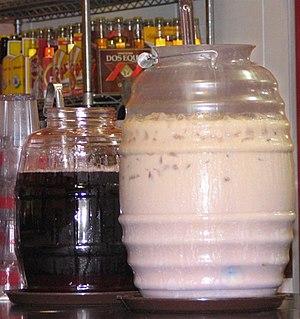
La cuisine mexicaine est considérée comme très variée de par son héritage préhispanique et européen, conséquence de la conquête espagnole de l'empire Aztèque au cours du XVIᵉ siècle. Elle a aussi connu l'influence des cuisines africaines, caraïbéennes, asiatiques et moyen-orientales. La base traditionnelle de cette cuisine est le maïs, ainsi que d'autres aliments d'origine autochtone comme le haricot, l'avocat, la tomate, la dinde, les cacahuètes, la vanille et le piment, accompagnés de riz, transporté par les Espagnols. Les Européens ont amené avec eux un grand nombre d'aliments parmi lesquels les plus importants sont les viandes d'animaux domestiqués, les produits laitiers, et diverses herbes et épices.